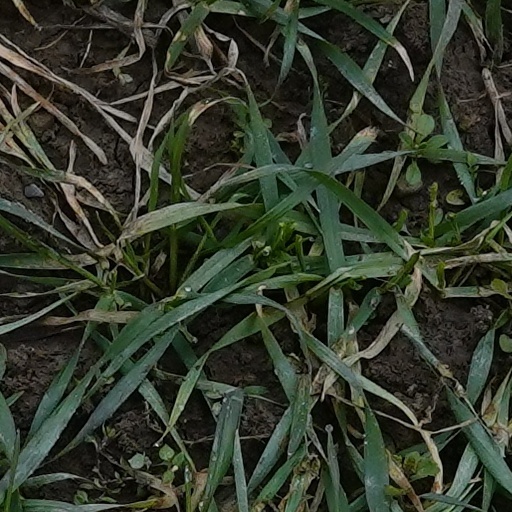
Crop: wheat